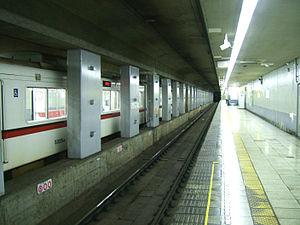
Nishi-Magome est une station du métro de Tokyo sur la ligne Asakusa dans l'arrondissement d'Ōta à Tokyo. Elle est exploitée par le Bureau des Transports de la Métropole de Tokyo.